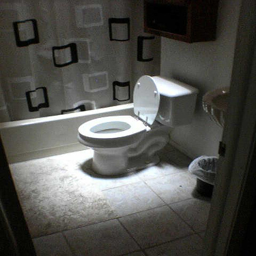
a bathroom with a patterned shower curtain in it
A white toilet sitting in a bathroom next to a tub.
A toilet is standing alone in a bathroom.
There is a spotlight shining on the toilet.
Bathroom with white tile flooring, white rug, toilet, and printed shower curtain.